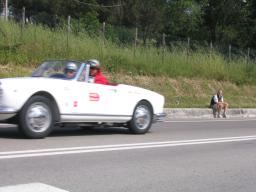
Label: Background_without_leaves